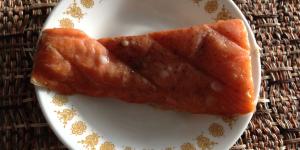
salmon ahumado